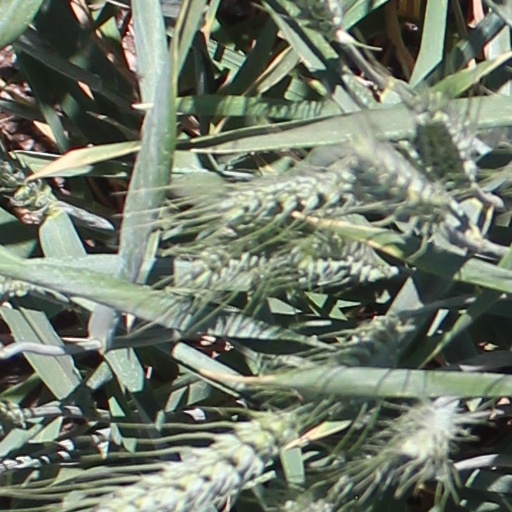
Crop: wheat